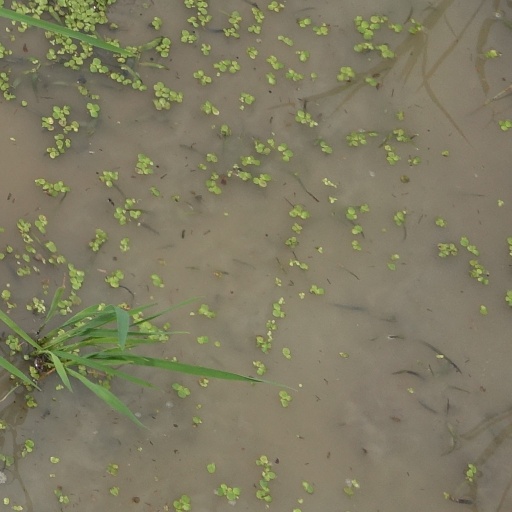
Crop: rice